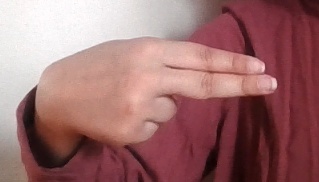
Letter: ain